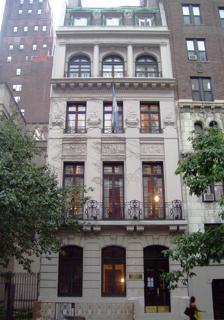
Building: Adelaide L. T. Douglas House
Country: United States of America
Year built: 1911
Historic building in Manhattan, New York United States historic place Adelaide L. T. Douglas House U.S. National Register of Historic Places New York City Landmark No. 1045 (2012) Show map of New York City Show map of New York Show map of the United States Location 57 Park Avenue Manhattan , New York City Coordinates 40°44′57″N 73°58′46″W / 40.74917°N 73.97944°W / 40.74917; -73.97944 Built 1909–11 Architect Horace Trumbauer Architectural style Beaux Arts NRHP reference No. 82003373 NYCL No. 1045 Significant dates Added to NRHP July 15, 1982 Designated NYCL September 11, 1979 The Adelaide L. T. Douglas House is a historic building located at 57 Park Avenue between East 37th and 38th streets in the Murray Hill neighborhood of Manhattan in New York City . Designed by architect Horace Trumbauer , the six-story building was constructed from 1909 to 1911 as a residence for Mrs. Adelaide Townsend Douglas. The house was later converted to offices and serves as the permanent mission of Guatemala to the United Nations . Site The Adelaide L. T. Douglas House is located at 57 Park Avenue , on the east side of the street, in the Murray Hill neighborhood of Manhattan in New York City . The land lot has an area of 2,000 square feet (190 m 2 ), with a frontage of 25 feet (7.6 m) and a depth of 80 feet (24 m). Nearby buildings include Our Saviour Roman Catholic Church to the north, Scandinavia House – The Nordic Center in America to the west, and the Union League Club to the south. The site at 57 Park Avenue was previously occupied by a four-story residence owned by John J. Murphy, which was severely damaged on March 21, 1902, during a tunnel cave-in caused during construction of the first New York City Subway line . As part of a settlement to avoid a lengthy court case, Murphy's house, along with some of the other buildings that had been damaged on the east side of the block, were purchased by the Interborough Rapid Transit Company (IRT) in April 1902 and then demolished. After the IRT tore down the houses at 53-57 Park Avenue, the sites remained "unimproved" for several years. History Early and mid-20th century Prominent New York socialite Mrs. Adelaide L. Douglas bought the site at 57 Park Avenue in 1909, intending to develop a new residence. Mrs. Douglas was married to William P. Douglas, a businessman who had inherited most of the land in the area that became Douglaston, Queens , and was known for being the owner of the yacht Sappho that was successful in defending the second America's Cup challenge in 1871, but she was having an affair with J. P. Morgan and her husband had separated and moved out. Morgan reportedly financed the new residence for Mrs. Douglas, and a plaque in the lobby listed him as the original owner of the building. Plans for the new building were filed in 1909, and the home was completed by March 1911, when Mrs. Douglas began hosting parties there. In its early years, the house hosted events such as a wedding reception for the Douglases' daughter Edith Sybil Douglas. After Mrs. Douglas died in 1935 at the age of 83, the house was leased to Arthur Charn in 1937. The townhouse was sold by the estate of Mrs. Douglas in 1942. The buyer, a client of lawyer Richard Gordon Babbage, paid $100,000 for the structure and lived there. Late 20th century to present The building was subsequently converted to offices and accommodated a variety of tenants in the early 1950s including the New York offices of the American branch of Associated British Oil Engine Company , the Welfare League for Retarded Children, and advertising agencies headed by Louis deGarmo and Regina Ovesey . The building was sold to George P. Tateosian and Evelyn Tateosian Cotterman in 1955, when the adjacent property at 59 Park Avenue had been selected for the construction of the Church of Our Saviour. In 1959, the United States Olympic Committee (USOC) purchased 57 Park Avenue to serve as its headquarters, which it called Olympic House. The Los Angeles Times described the house in 1973 as "ideally matched" with the USOC, which had "a real turn-of-the-century mentality". The USOC occupied the house for two decades, announcing in 1977 that it would contemplate relocating its headquarters to Colorado Springs, Colorado . The committee moved to Colorado Springs the next year. The building was designated as a New York City landmark by the New York City Landmarks Preservation Commission in 1979 and was purchased by the Republic of Guatemala the same year at an estimated cost of $1 million. Since then, the building has served as Guatemala's permanent mission to the United Nations. The house was placed on the National Register of Historic Places in 1982. Architecture The house as seen from the south The residence was designed by Philadelphia architect Horace Trumbauer. Similar to other residences designed by Trumbauer, the Adelaide L. T. Douglas House was patterned in the Louis XVI style of eighteenth-century France and has limestone and granite cladding. The building's façade is divided vertically into three bays and recessed behind an areaway at ground level, which in turn is surrounded by a wrought-iron fence. The ground floor's façade is rusticated , with the doorway and windows placed within segmental arches ; the doorway is in the southernmost bay. Above each arch are keystones with brackets bearing bellflower motifs. Above the ground story runs a cornice, which doubles as a balcony with wrought-iron railings for the French doors on the second floor. The balcony is carried on modillions with festoon ornaments. On the second and third stories, the bays are flanked by pilasters . The second-floor French doors are topped by carved stone panels, which depict children playing instruments or singing. The third floor has casement windows with wrought-iron railings, set between decorative carvings of urns at the tops of the pilasters. A cornice with modillions and a frieze with bellflowers is located between the third and fourth floors. On the fourth story are arched windows set back in a colonnade ; the windows on this story also have iron railings, and there is a cornice and parapet above the fourth-story windows. The fourth-floor colonnade supports a slate-covered mansard roof on the fifth floor with pedimented dormers and a copper coping . The sixth floor contains a penthouse that is set back from the rest of the building. When built, the house included an elevator. The interior also featured a spiral staircase and a second-story drawing room with paneling . There were imported fireplaces made of marble in some rooms, as well as two levels of vaults under the ground level. While numerous changes have been made to the interior of the building, such as the redesigning of rooms to accommodate additional space for offices, the exterior of the structure has remained almost entirely intact. See also National Register of Historic Places listings in Manhattan from 14th to 59th Streets List of New York City Designated Landmarks in Manhattan from 14th to 59th Streets References Notes